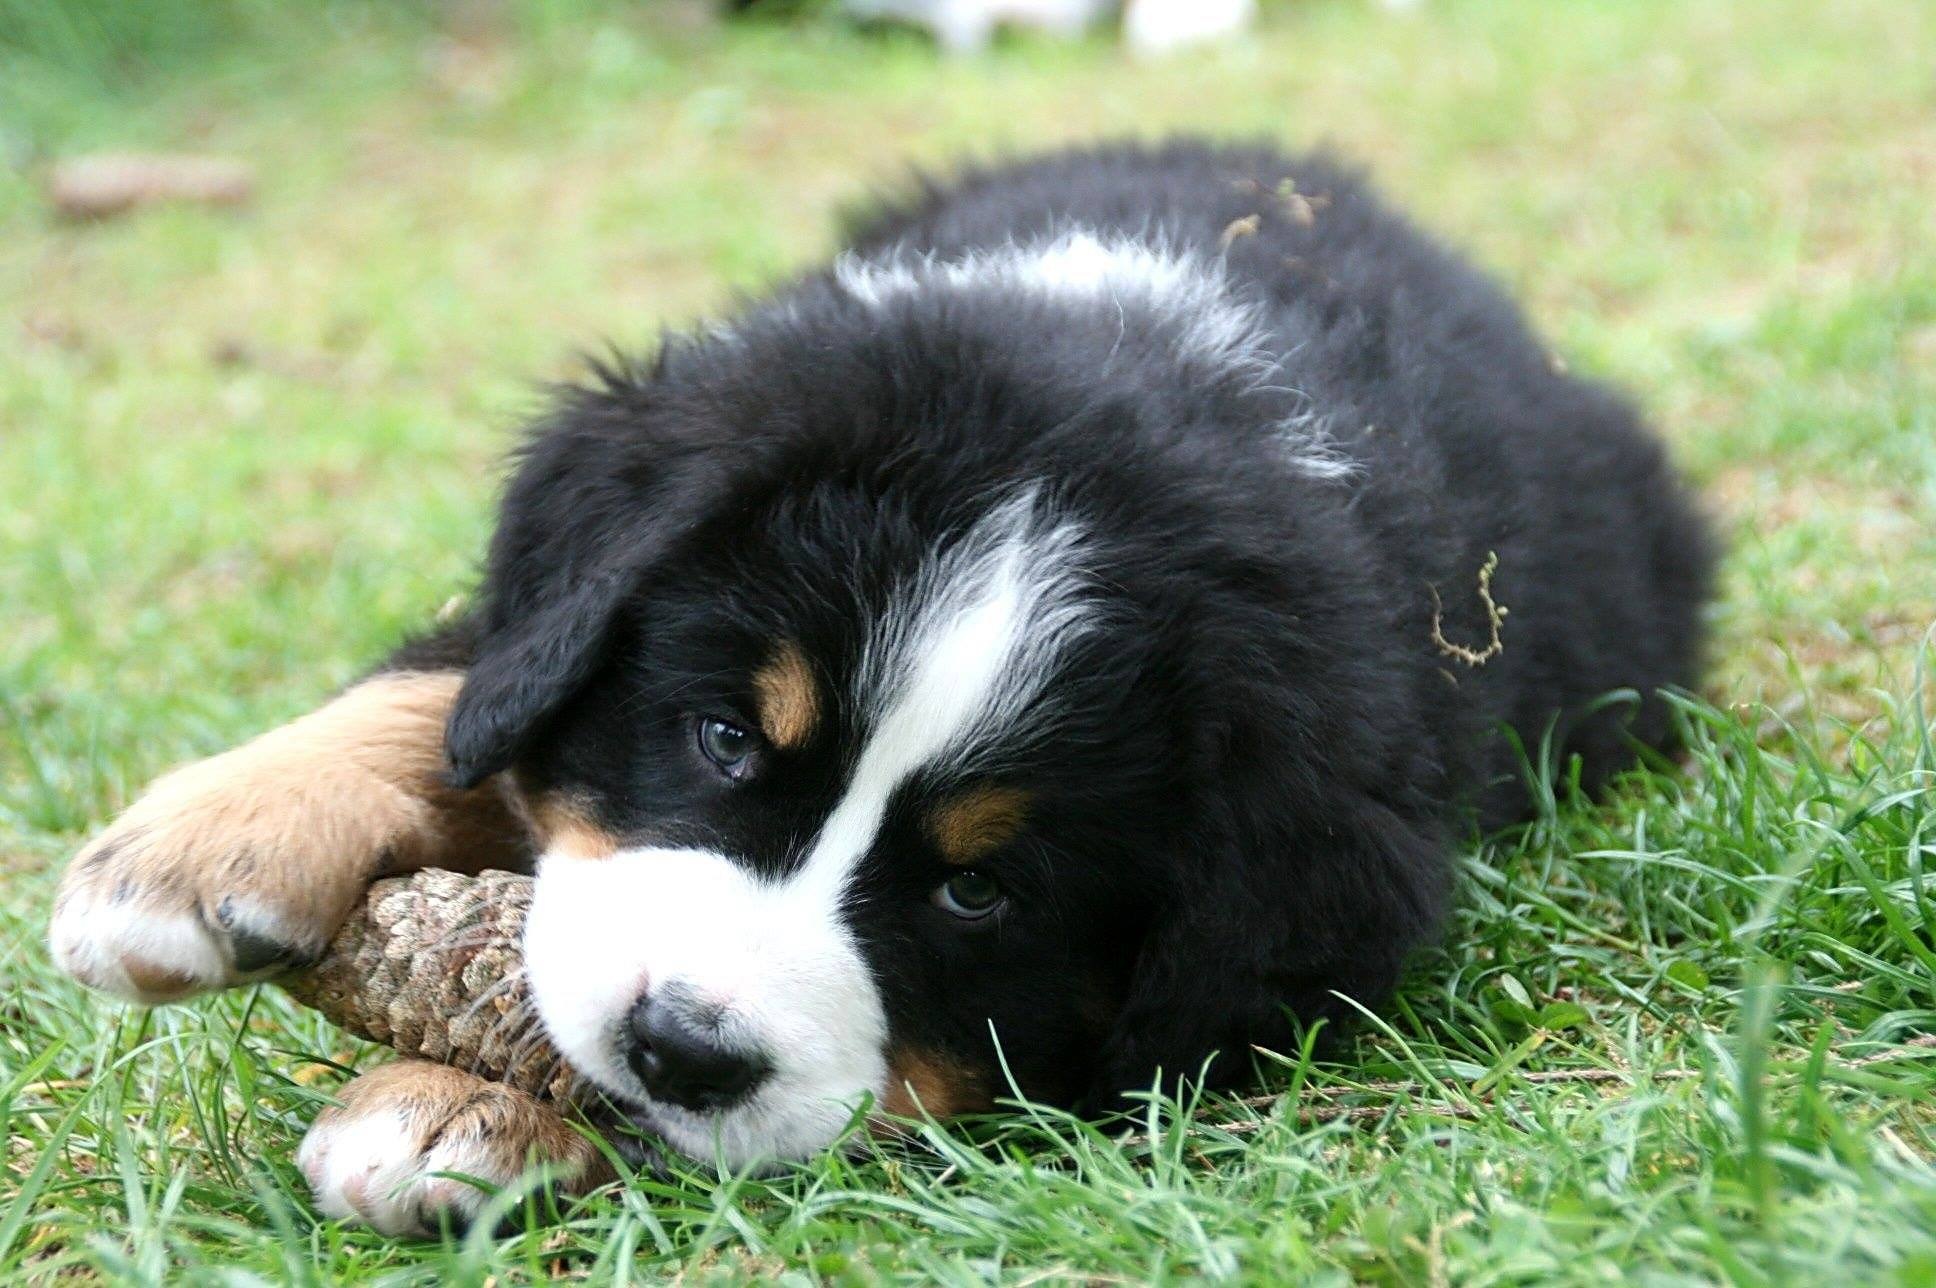
grass, puppy, dog, close, snout, dog breed, australian shepherd, bernese mountain dog, entlebucher mountain dog, berner, dog like mammal, carnivoran, dog breed group, miniature australian shepherd, english shepherd, greater swiss mountain dog, appenzeller sennenhund, companion dog